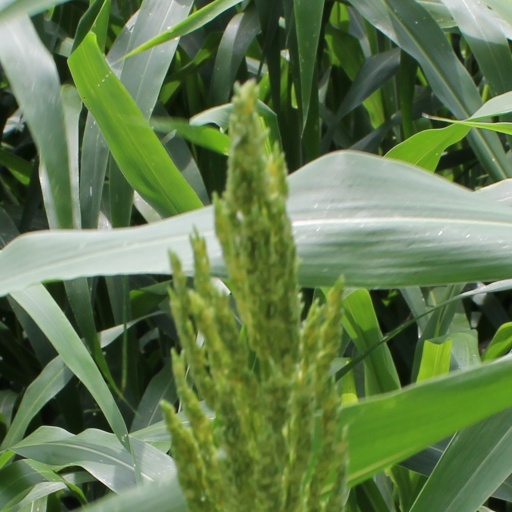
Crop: sorghum